Erie City School District

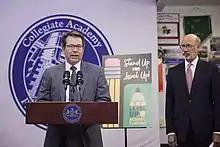
Superintendent Brian Polito (right) with Governor Tom Wolf

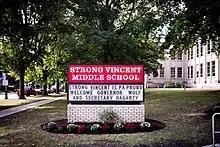

Beginning with the 2012/13 school year, the district closed three schools, Burton, Glenwood and Irving elementary schools, due to a budget deficit and declining enrollment. Further closings and changes are expected to happen after the 2012/13 school year, although no official timeline has been announced.